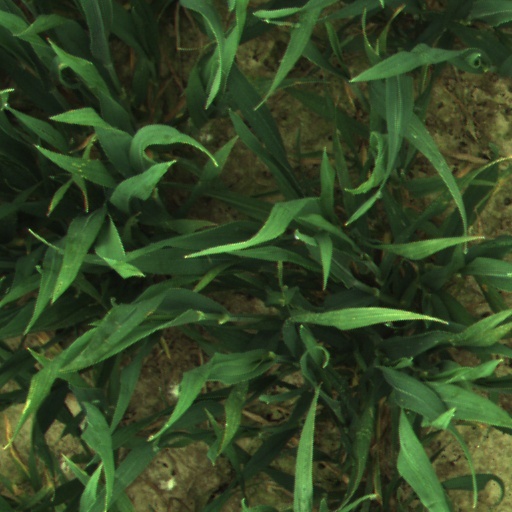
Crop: wheat